Slavery in ancient Rome

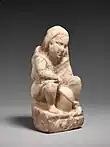
Statuette of a slave boy waiting with a lantern for his master (1st–2nd century AD)

By the common law of nations "(ius gentium)", the child of a legally enslaved mother was born a slave. The Latin word for a slave born within the "familia" of a household ("domus") or agricultural estate ("villa") was "verna", plural "vernae".